Ben Foster (composer)

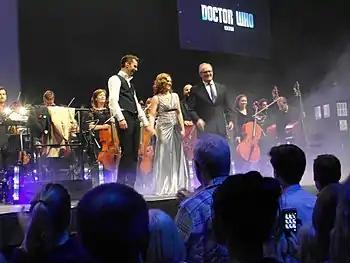
Foster, alongside Elin Manahan Thomas and Peter Davison at the Doctor Who Symphonic Spectacular in Leeds, 2015.

On 5 November 2007, Silva Screen Records released . On 17 November 2008, , followed 10 days later by the broadcast of the first "Doctor Who Prom". Foster arranged the music and conducted the BBC Philharmonic at this event, which was part of The Proms. On 24 and 25 July 2010, Foster again arranged and conducted Murray Gold's scores from Seasons 4+5 in "the Doctor Who Proms", an event followed by the release of on 4 October, and the on 8 November.